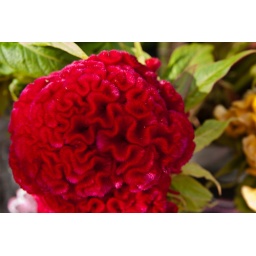
Flower at the Summertime Market, home of the fruitiest fruits in town